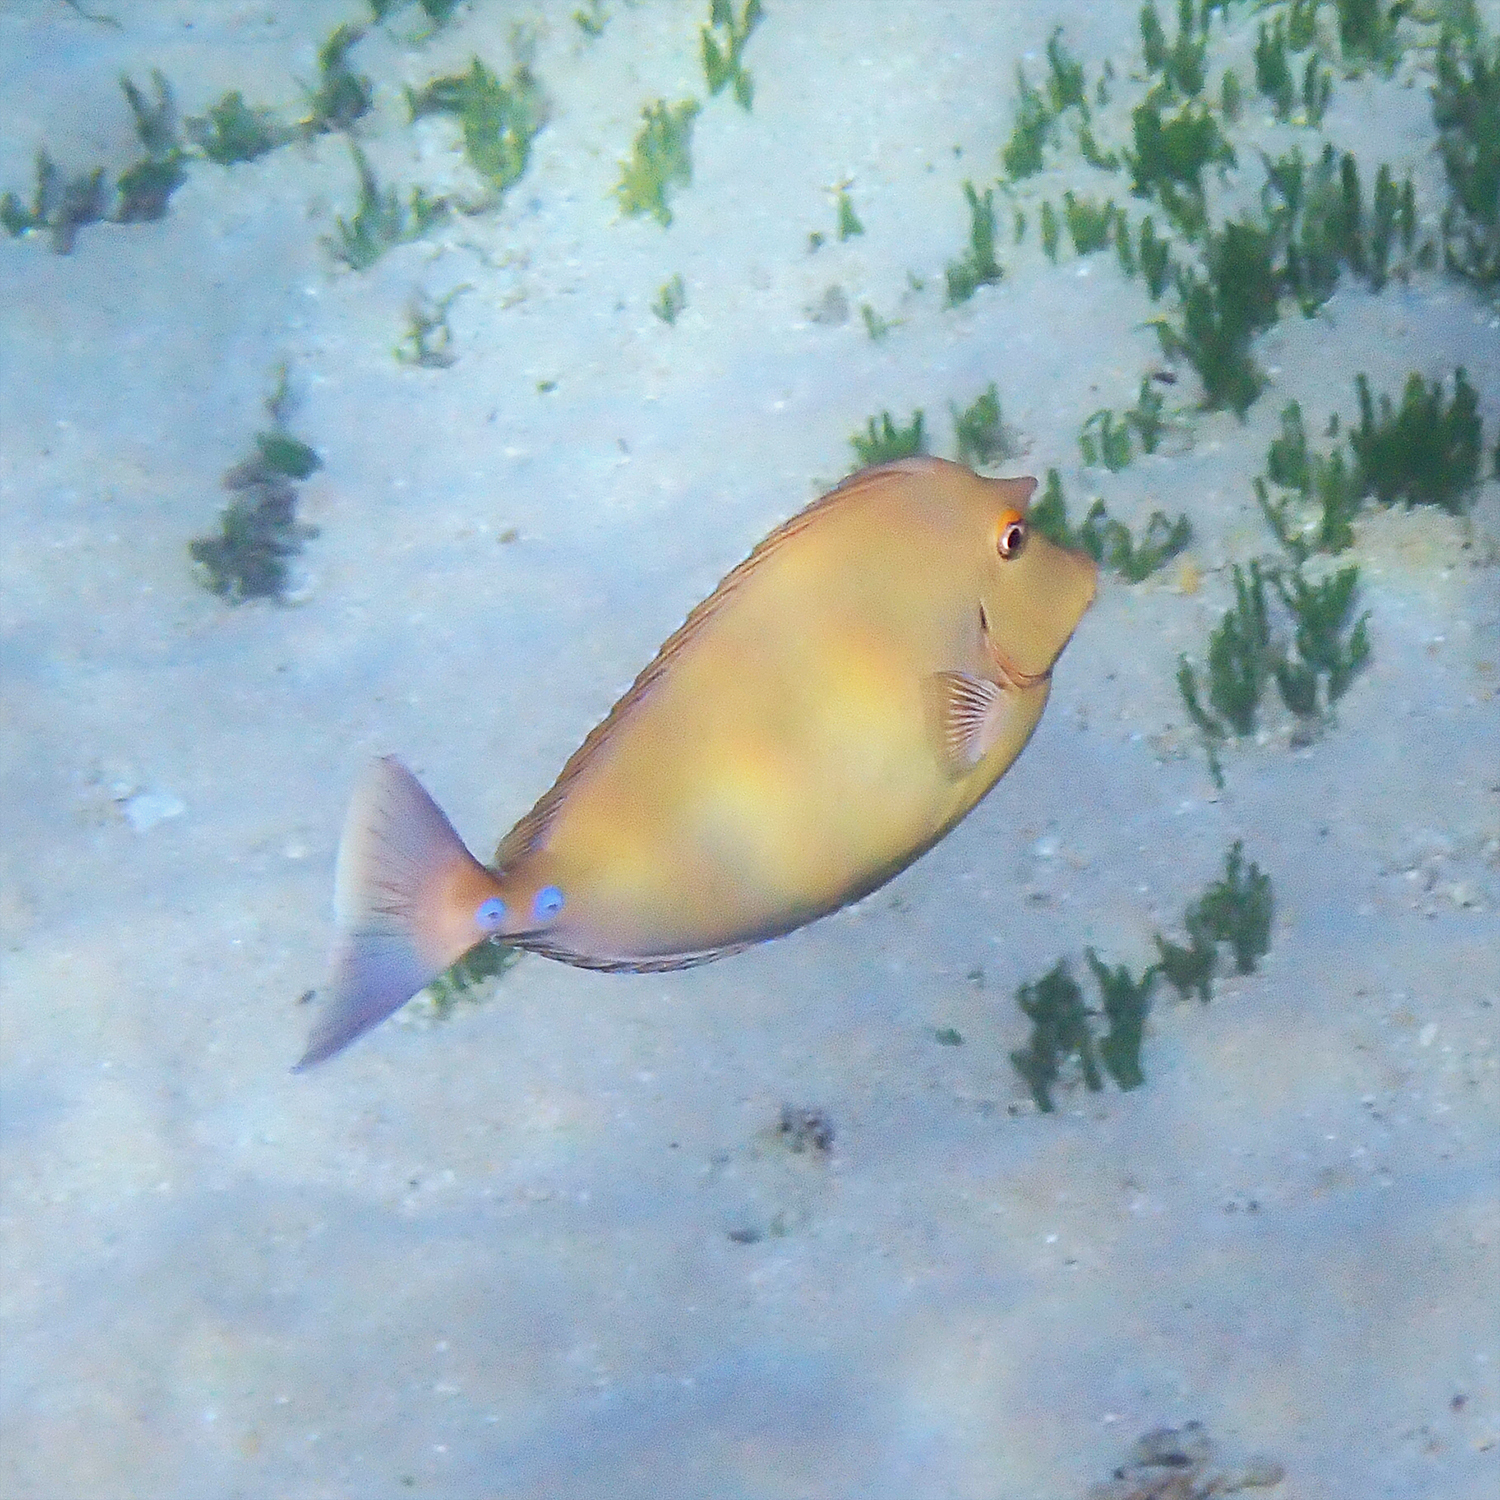
Naso unicornis (Bluespine Unicornfish)